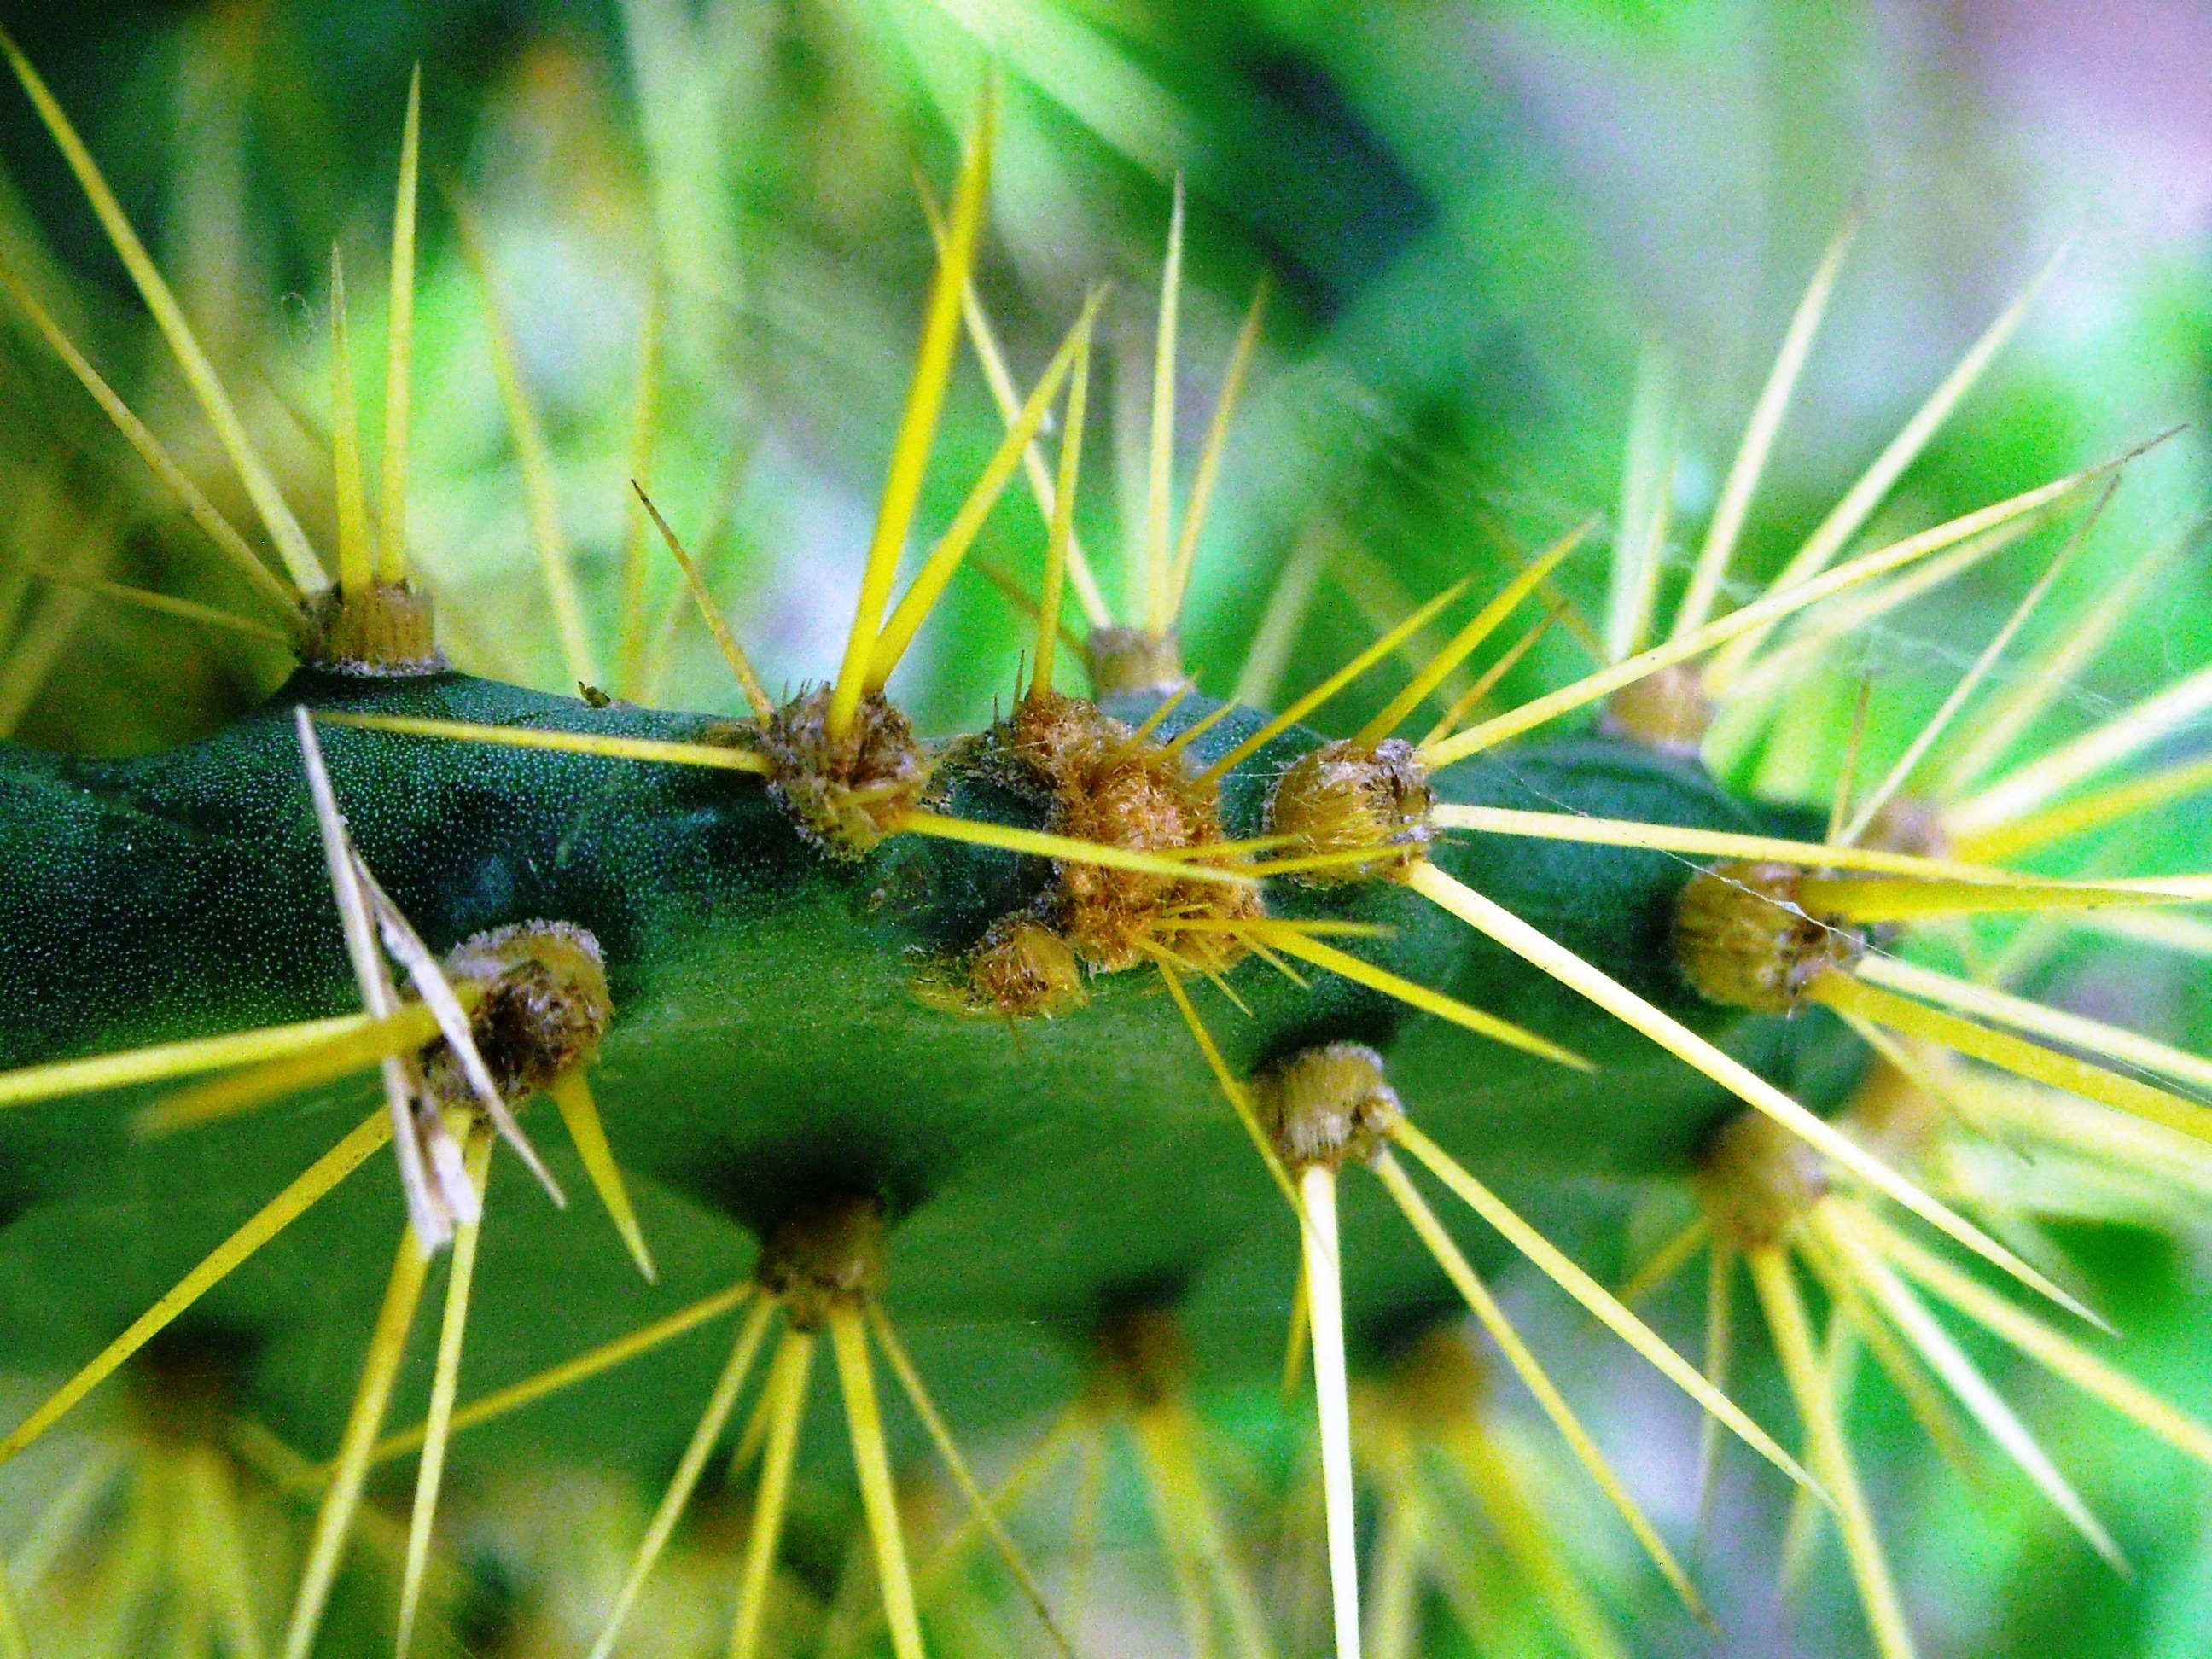
tree, nature, grass, branch, cactus, plant, photography, leaf, flower, thorn, green, insect, yellow, flora, fauna, plants, invertebrate, close up, macro photography, thorns spines and prickles, centong